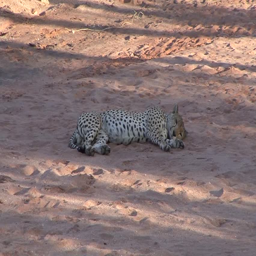
cheetah resting in dry riverbed on red sand in the afternoon sun looking around